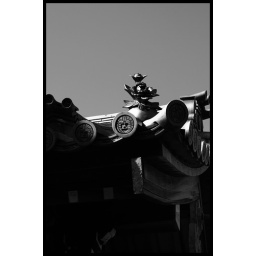
A metalish flower on the roof of a shrine in Ibaraki.